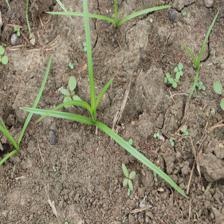
Label: Grass